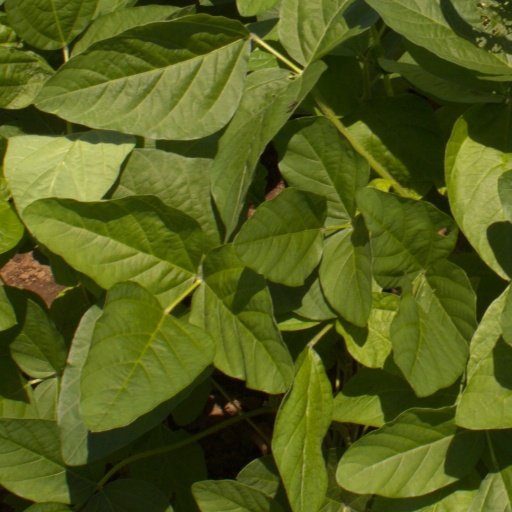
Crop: soybean